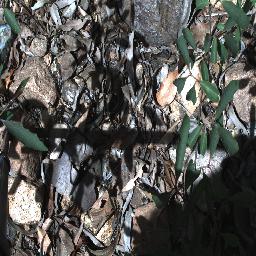
Label: rubber_vine